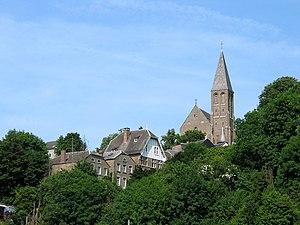
Esneux, l’église Saint-Hubert.
Esneux est une commune francophone de Belgique située en Région wallonne dans la province de Liège, ainsi qu'une localité où siège son administration.